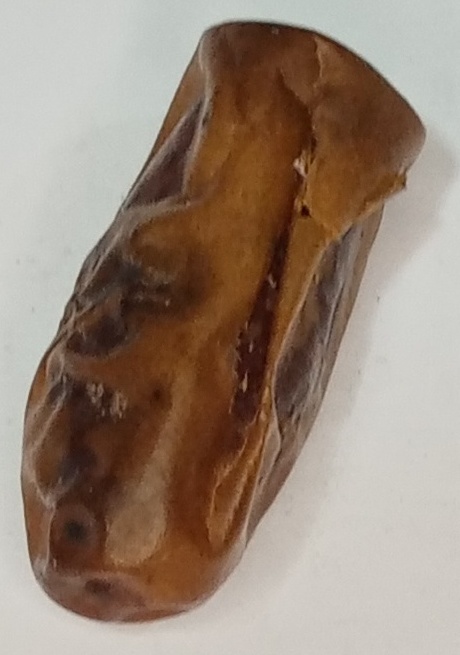
Variety: gajar
Size: large
Grade: grade-3